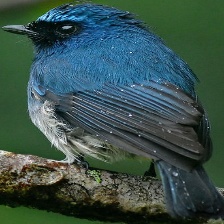
Species: INDIGO FLYCATCHER
Scientific name: EUMYIAS INDIGO